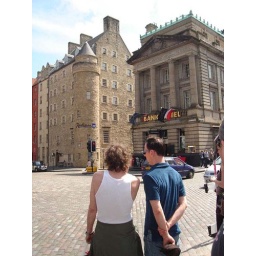
EDINBURGH: Scotty said the lad in the blue shirt reminded him of Spud (Trainspotting).